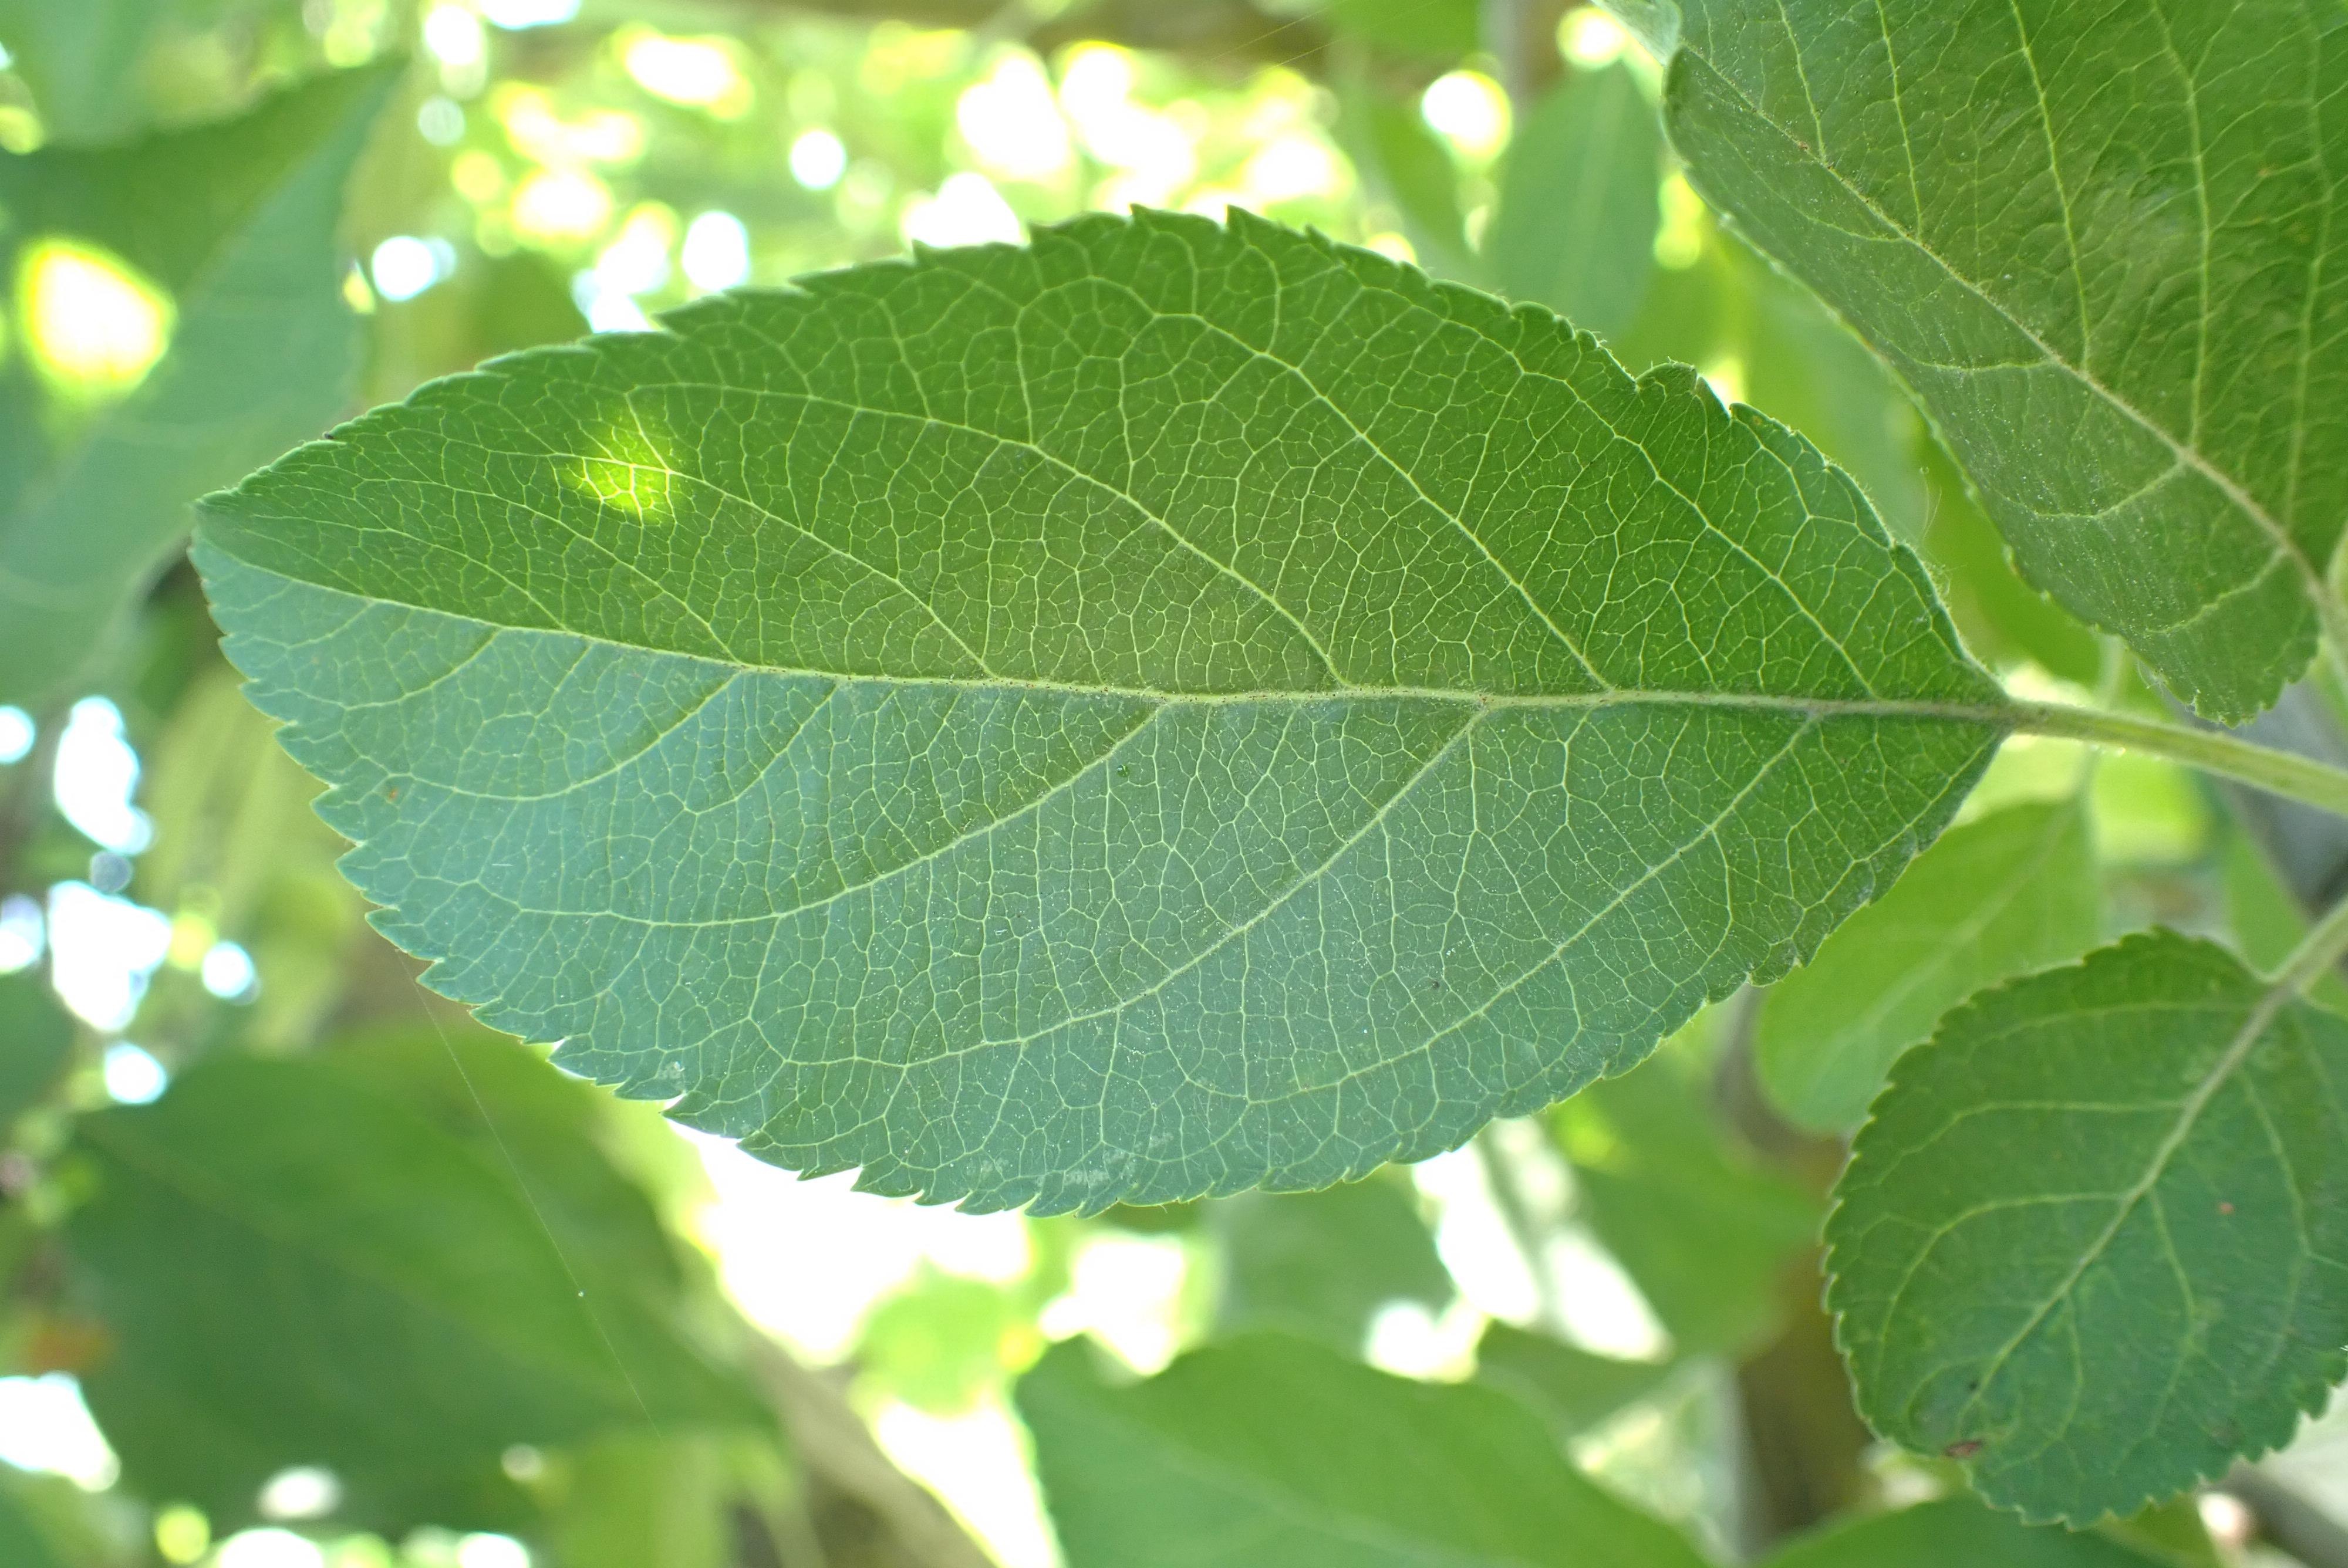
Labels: healthy